Two Medicine Formation

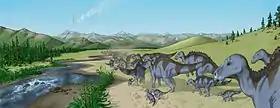
Reconstruction image of a herd of "Maiasaura" walking along a creek-bed in Two Medicine Formation. Shown are the region's typical conifer, fern and horsetail vegetation, and a volcano erupting in the distance is evocative of the ash layers found in the Two Medicine Formation.

The Two Medicine Formation was deposited in a seasonal, semi-arid climate with possible rainshadows from the Cordilleran highlands. This region during the Campanian experienced a long dry season and warm temperatures. Lithologies, invertebrate faunas, and plant and pollen data support the above interpretation. The extensive red beds and caliche horizons of the upper Two Medicine are evidence of at least seasonally arid conditions. Some of the dinosaurs from the formation have been speculated to have shown signs of drought-related death.